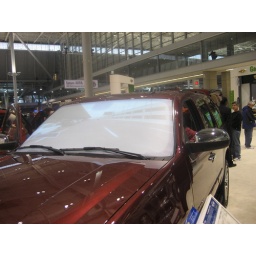
This one had a video screen on/for a windshield, showing what it'd be like driving in a movie theatre.